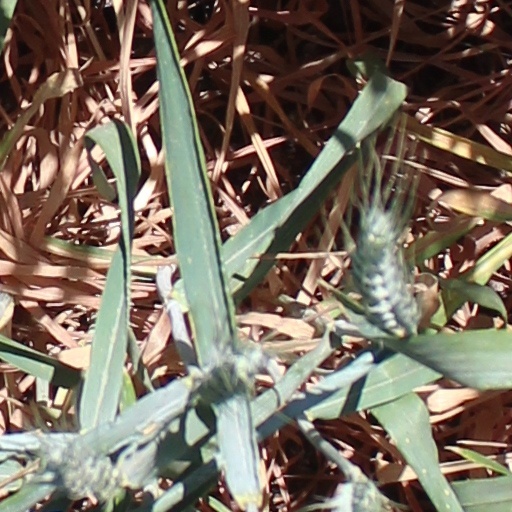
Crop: wheat